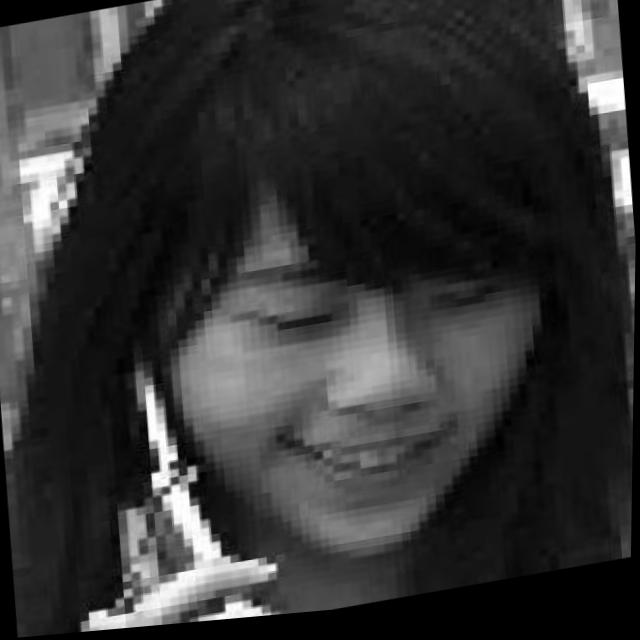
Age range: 13-20